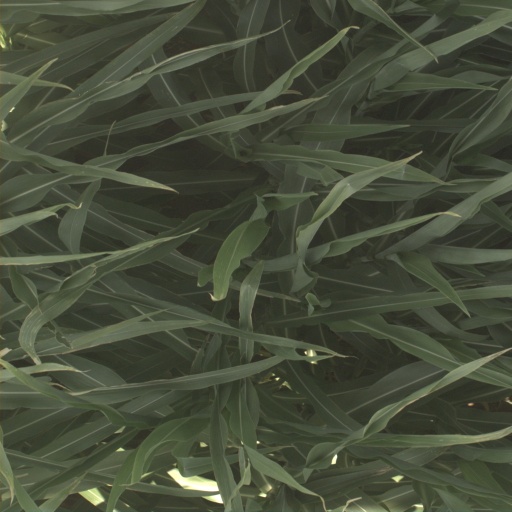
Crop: sorghum